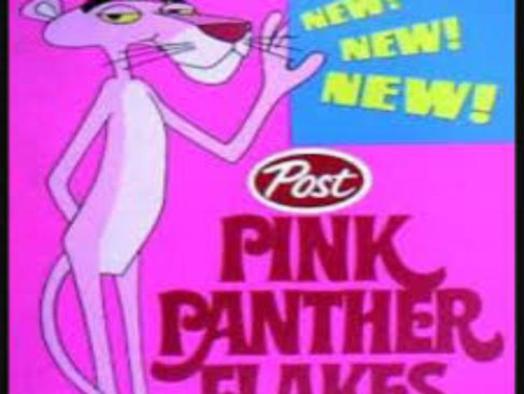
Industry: Leisure